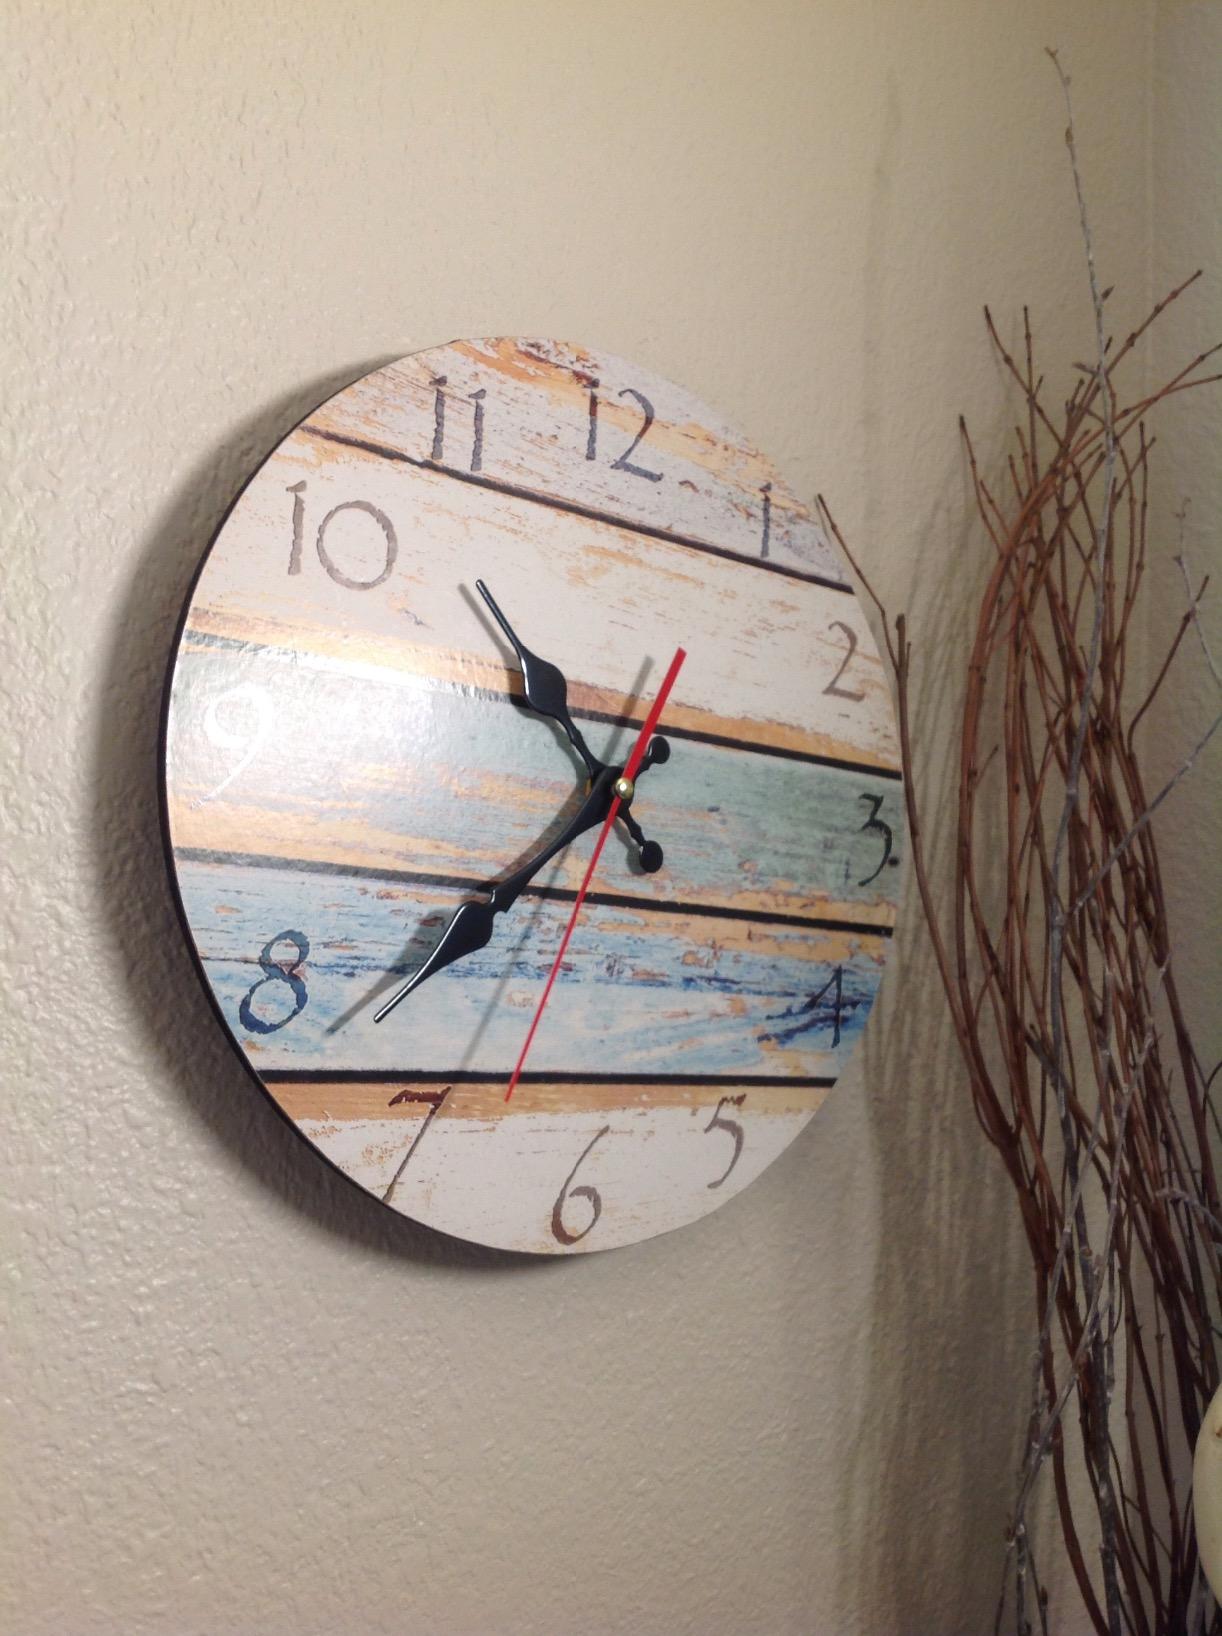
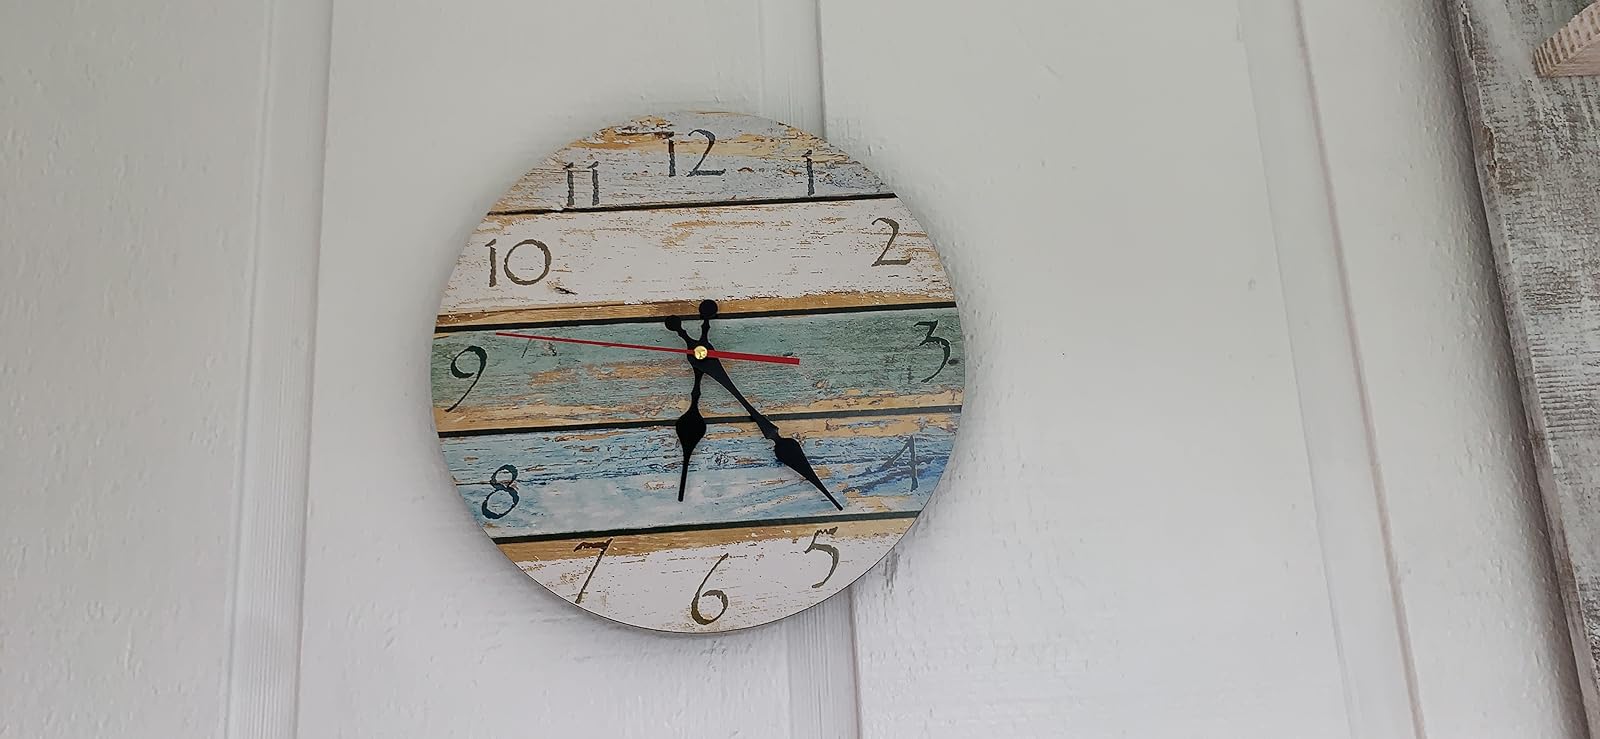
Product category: clock
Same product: yes